Andrew Renton

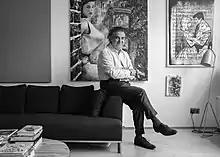
Andrew Renton, April 2018. (photo: Craig Gibson)

Andrew Renton (born 1963) is Professor of Curating at Goldsmiths, University of London. Until 2011 he was the adviser and curator for the Salem family's Cranford Collection.